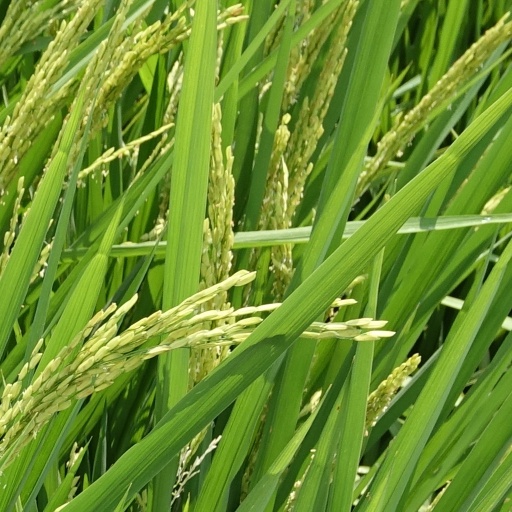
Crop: rice